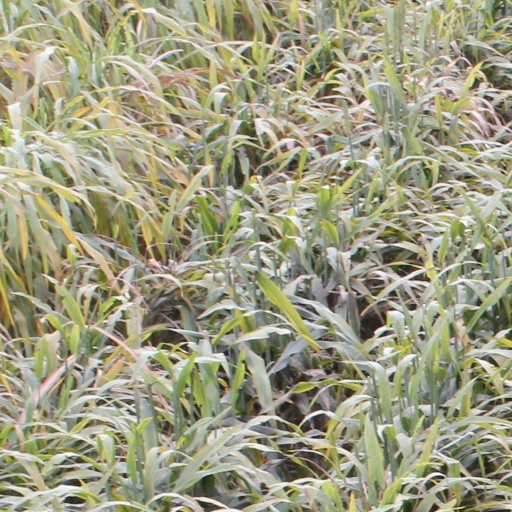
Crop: sorghum